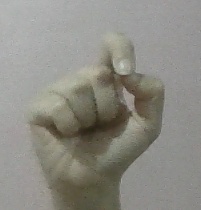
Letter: fa